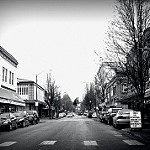
Scene: Outdoor